Phantasmagoria (video game)

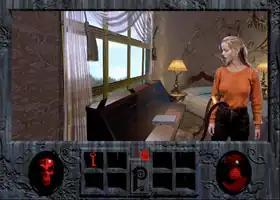
"Phantasmagoria" includes a user interface with a screen that shows gameplay and cinematic scenes, surrounded by a stone border with buttons and inventory slots. The game integrates live-action performers within the three-dimensional rendered environments of the game.

"Phantasmagoria" is a point-and-click adventure game that features live-action actors and cinematic footage, both during scenes between the gameplay and within the three-dimensionally rendered environments of the game itself. The game was made when interactive movie games were at the peak of their popularity, with the release of such popular computer games as "Wing Commander III" and "Under a Killing Moon". In this single-player game, the player controls protagonist Adrienne Delaney, who is always on the screen. The player can click certain areas of the screen to control her movements or make her explore specific places and objects. The camera angles and rooms change depending on where the player moves Adrienne. The game includes only four mouse commands: look (which changes to "talk to" when selecting a person), pick up item, use item, and walk. The mouse cursor is always an arrow, unlike in most earlier Sierra On-Line games, in which the cursor could be changed to represent different functions (like walk, hand, and eye) by right-clicking. The cursor turns red when it passes over an area where the user can click to perform an action. Once the action has been completed, the cursor will not turn red again. Objects in the game can be picked up by clicking on them or interacting with them in a film sequence, after which the item automatically goes into the inventory. If an object is small enough that it can be easily missed, a pulsing glow occasionally surrounds it to draw attention to it.